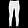
Label: Trouser